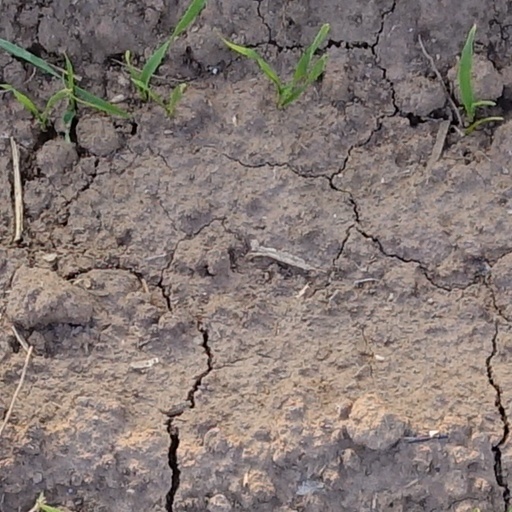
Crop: wheat